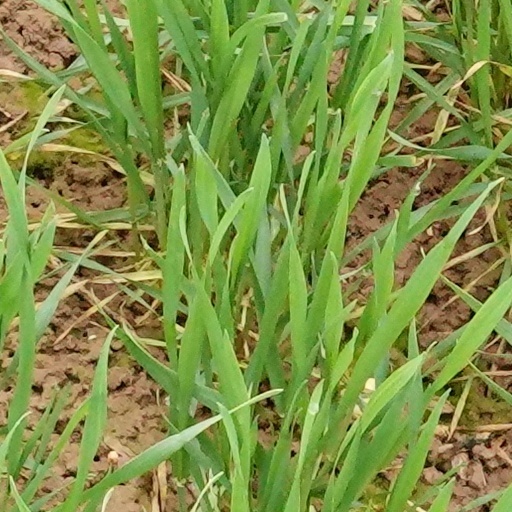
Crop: wheat